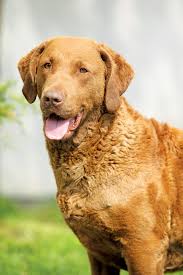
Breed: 215-n000075-Chesapeake_Bay_retriever